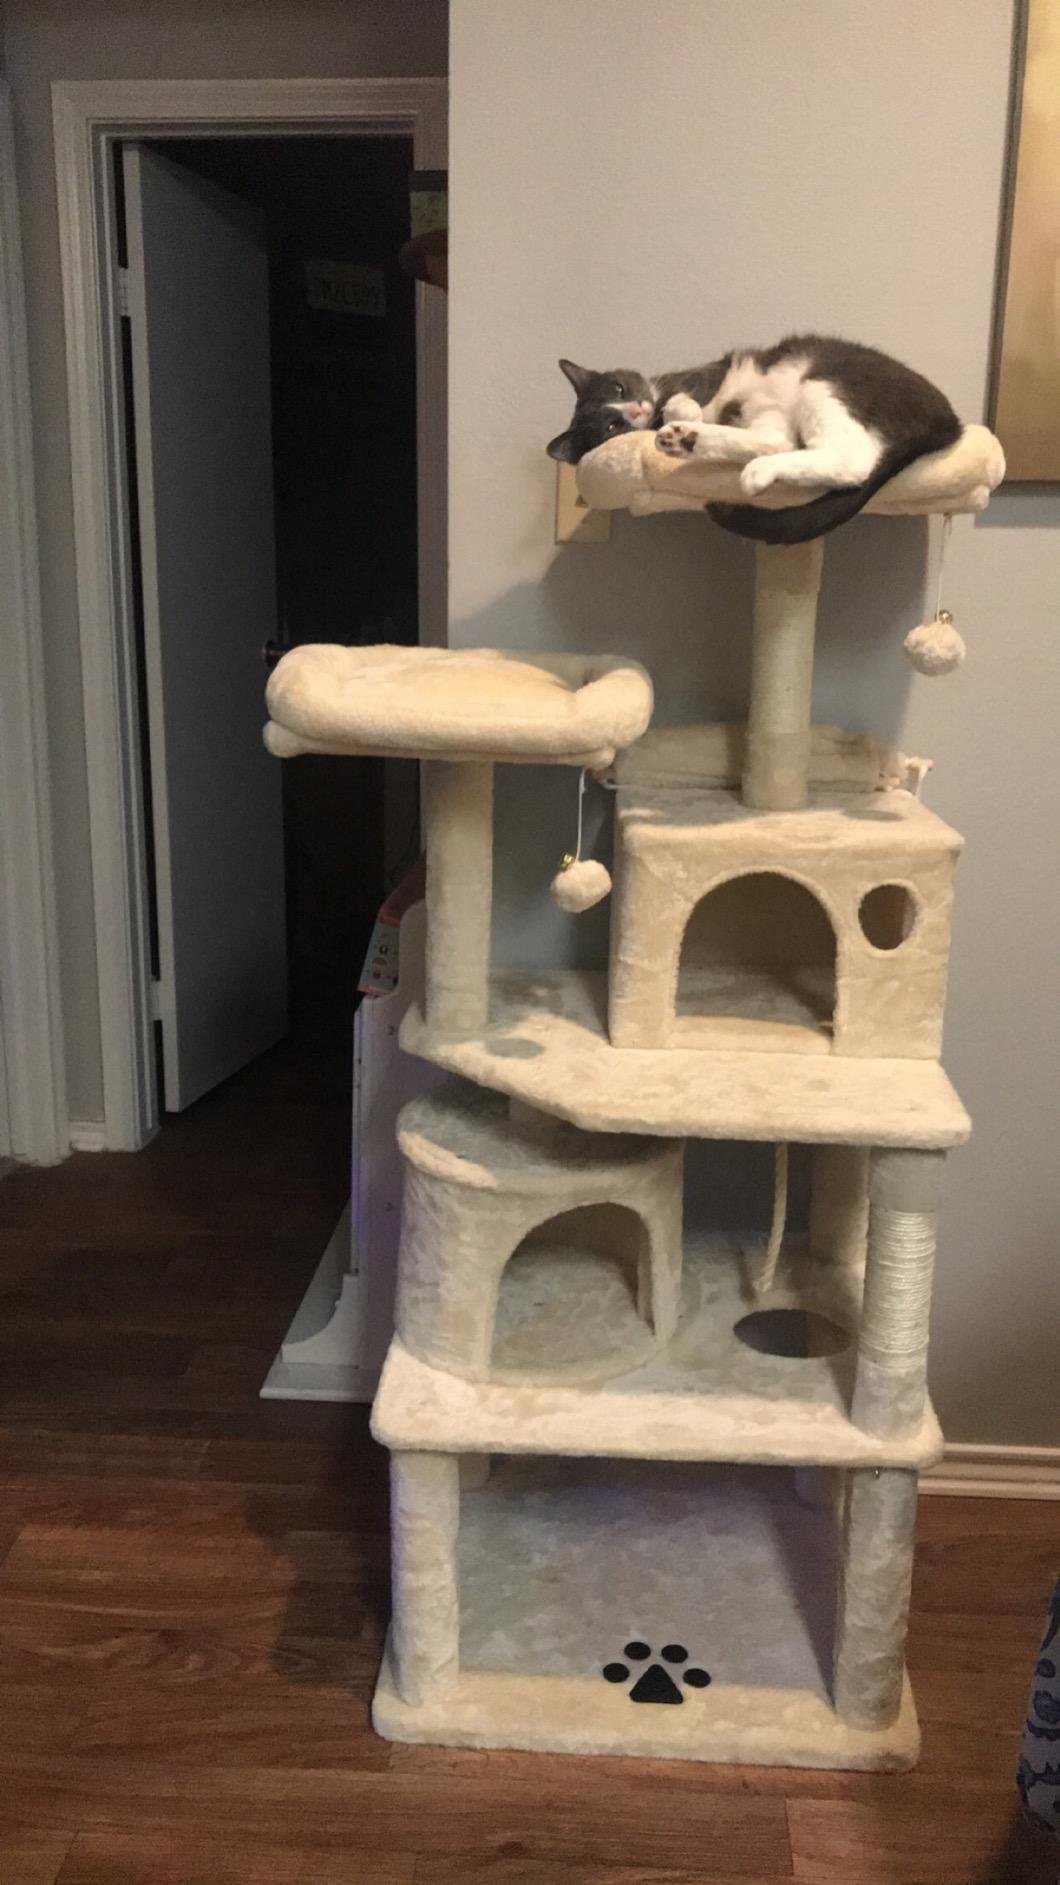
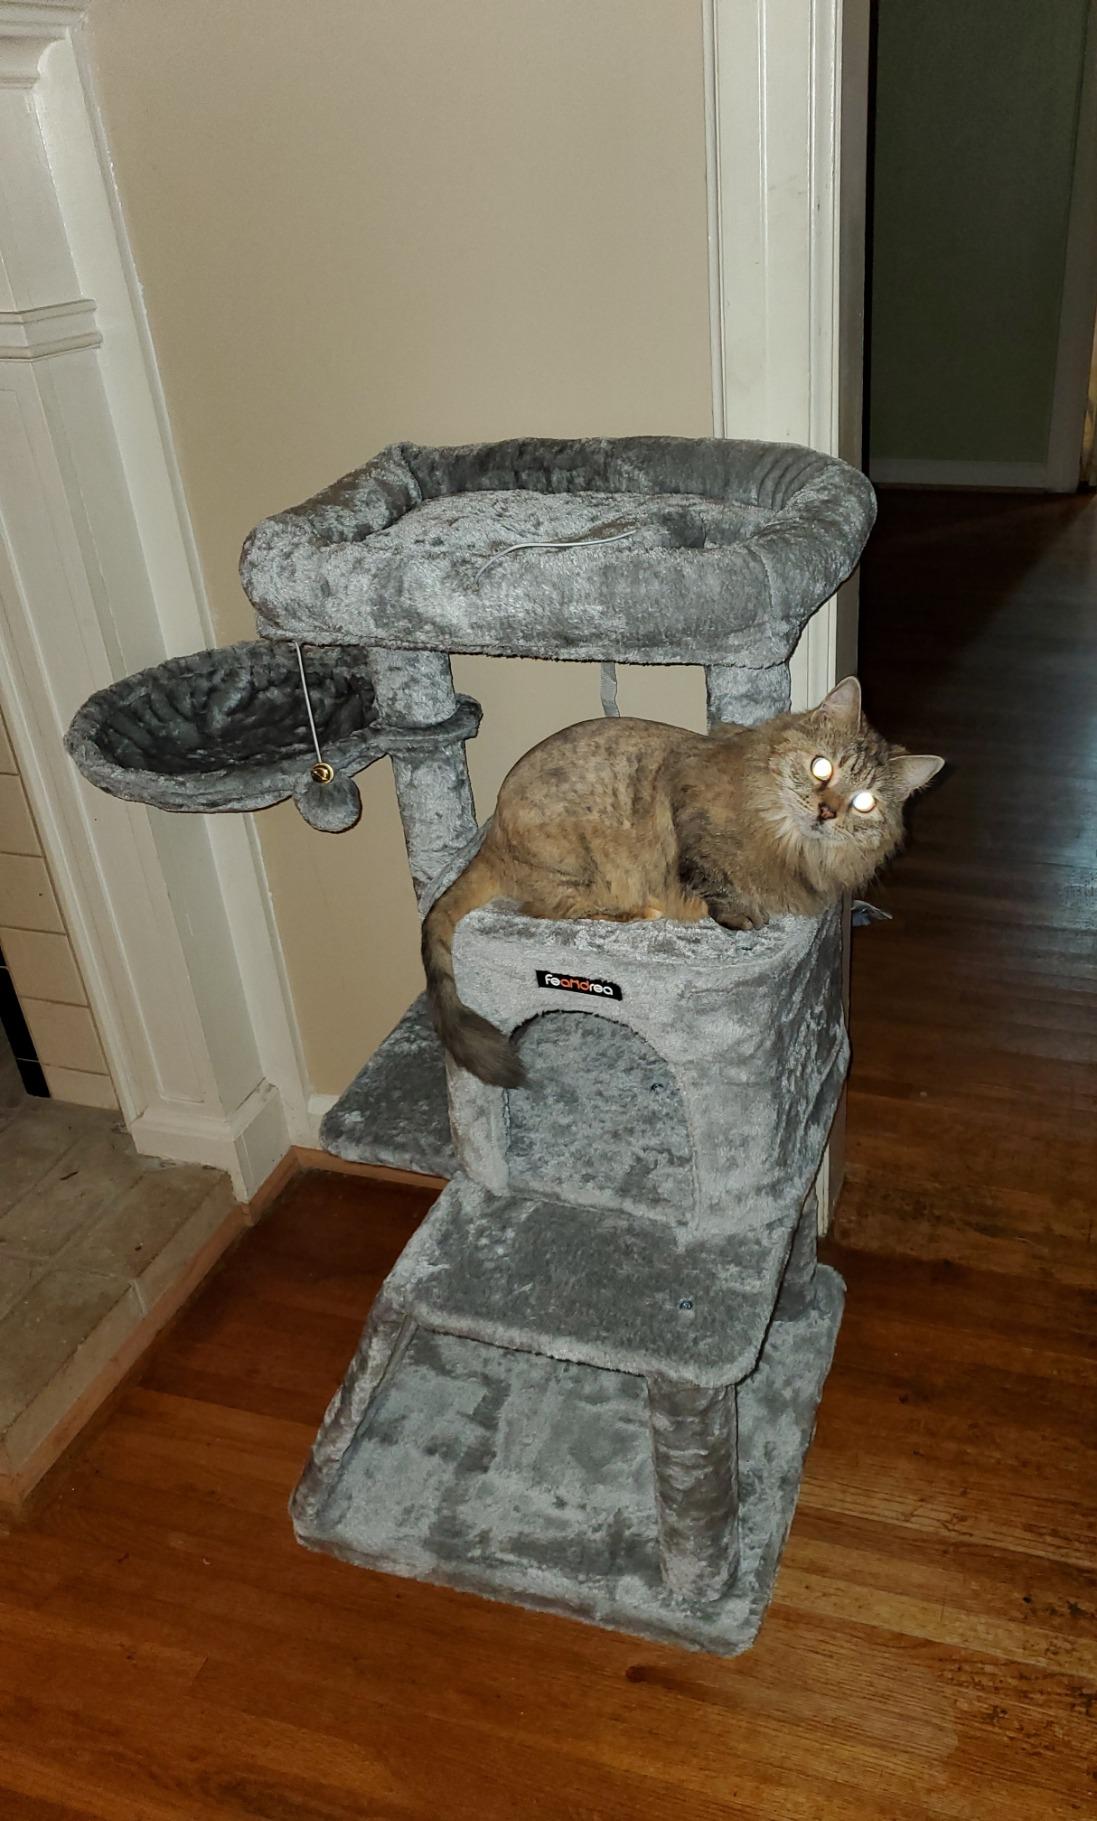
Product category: items_cat tree
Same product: no